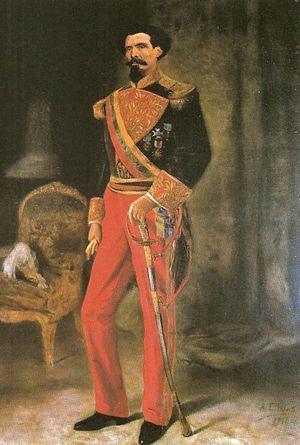
Francisco Linares Alcántara est un militaire et homme d'État vénézuélien, né à Turmero le 23 avril 1825 et mort à La Guaira le 30 novembre 1878. Il est le 19ᵉ Président du Venezuela du 27 février 1877 au 30 novembre 1878.
Liste chronologique des présidents de la République du Venezuela puis des présidents de la République bolivarienne du Venezuela.